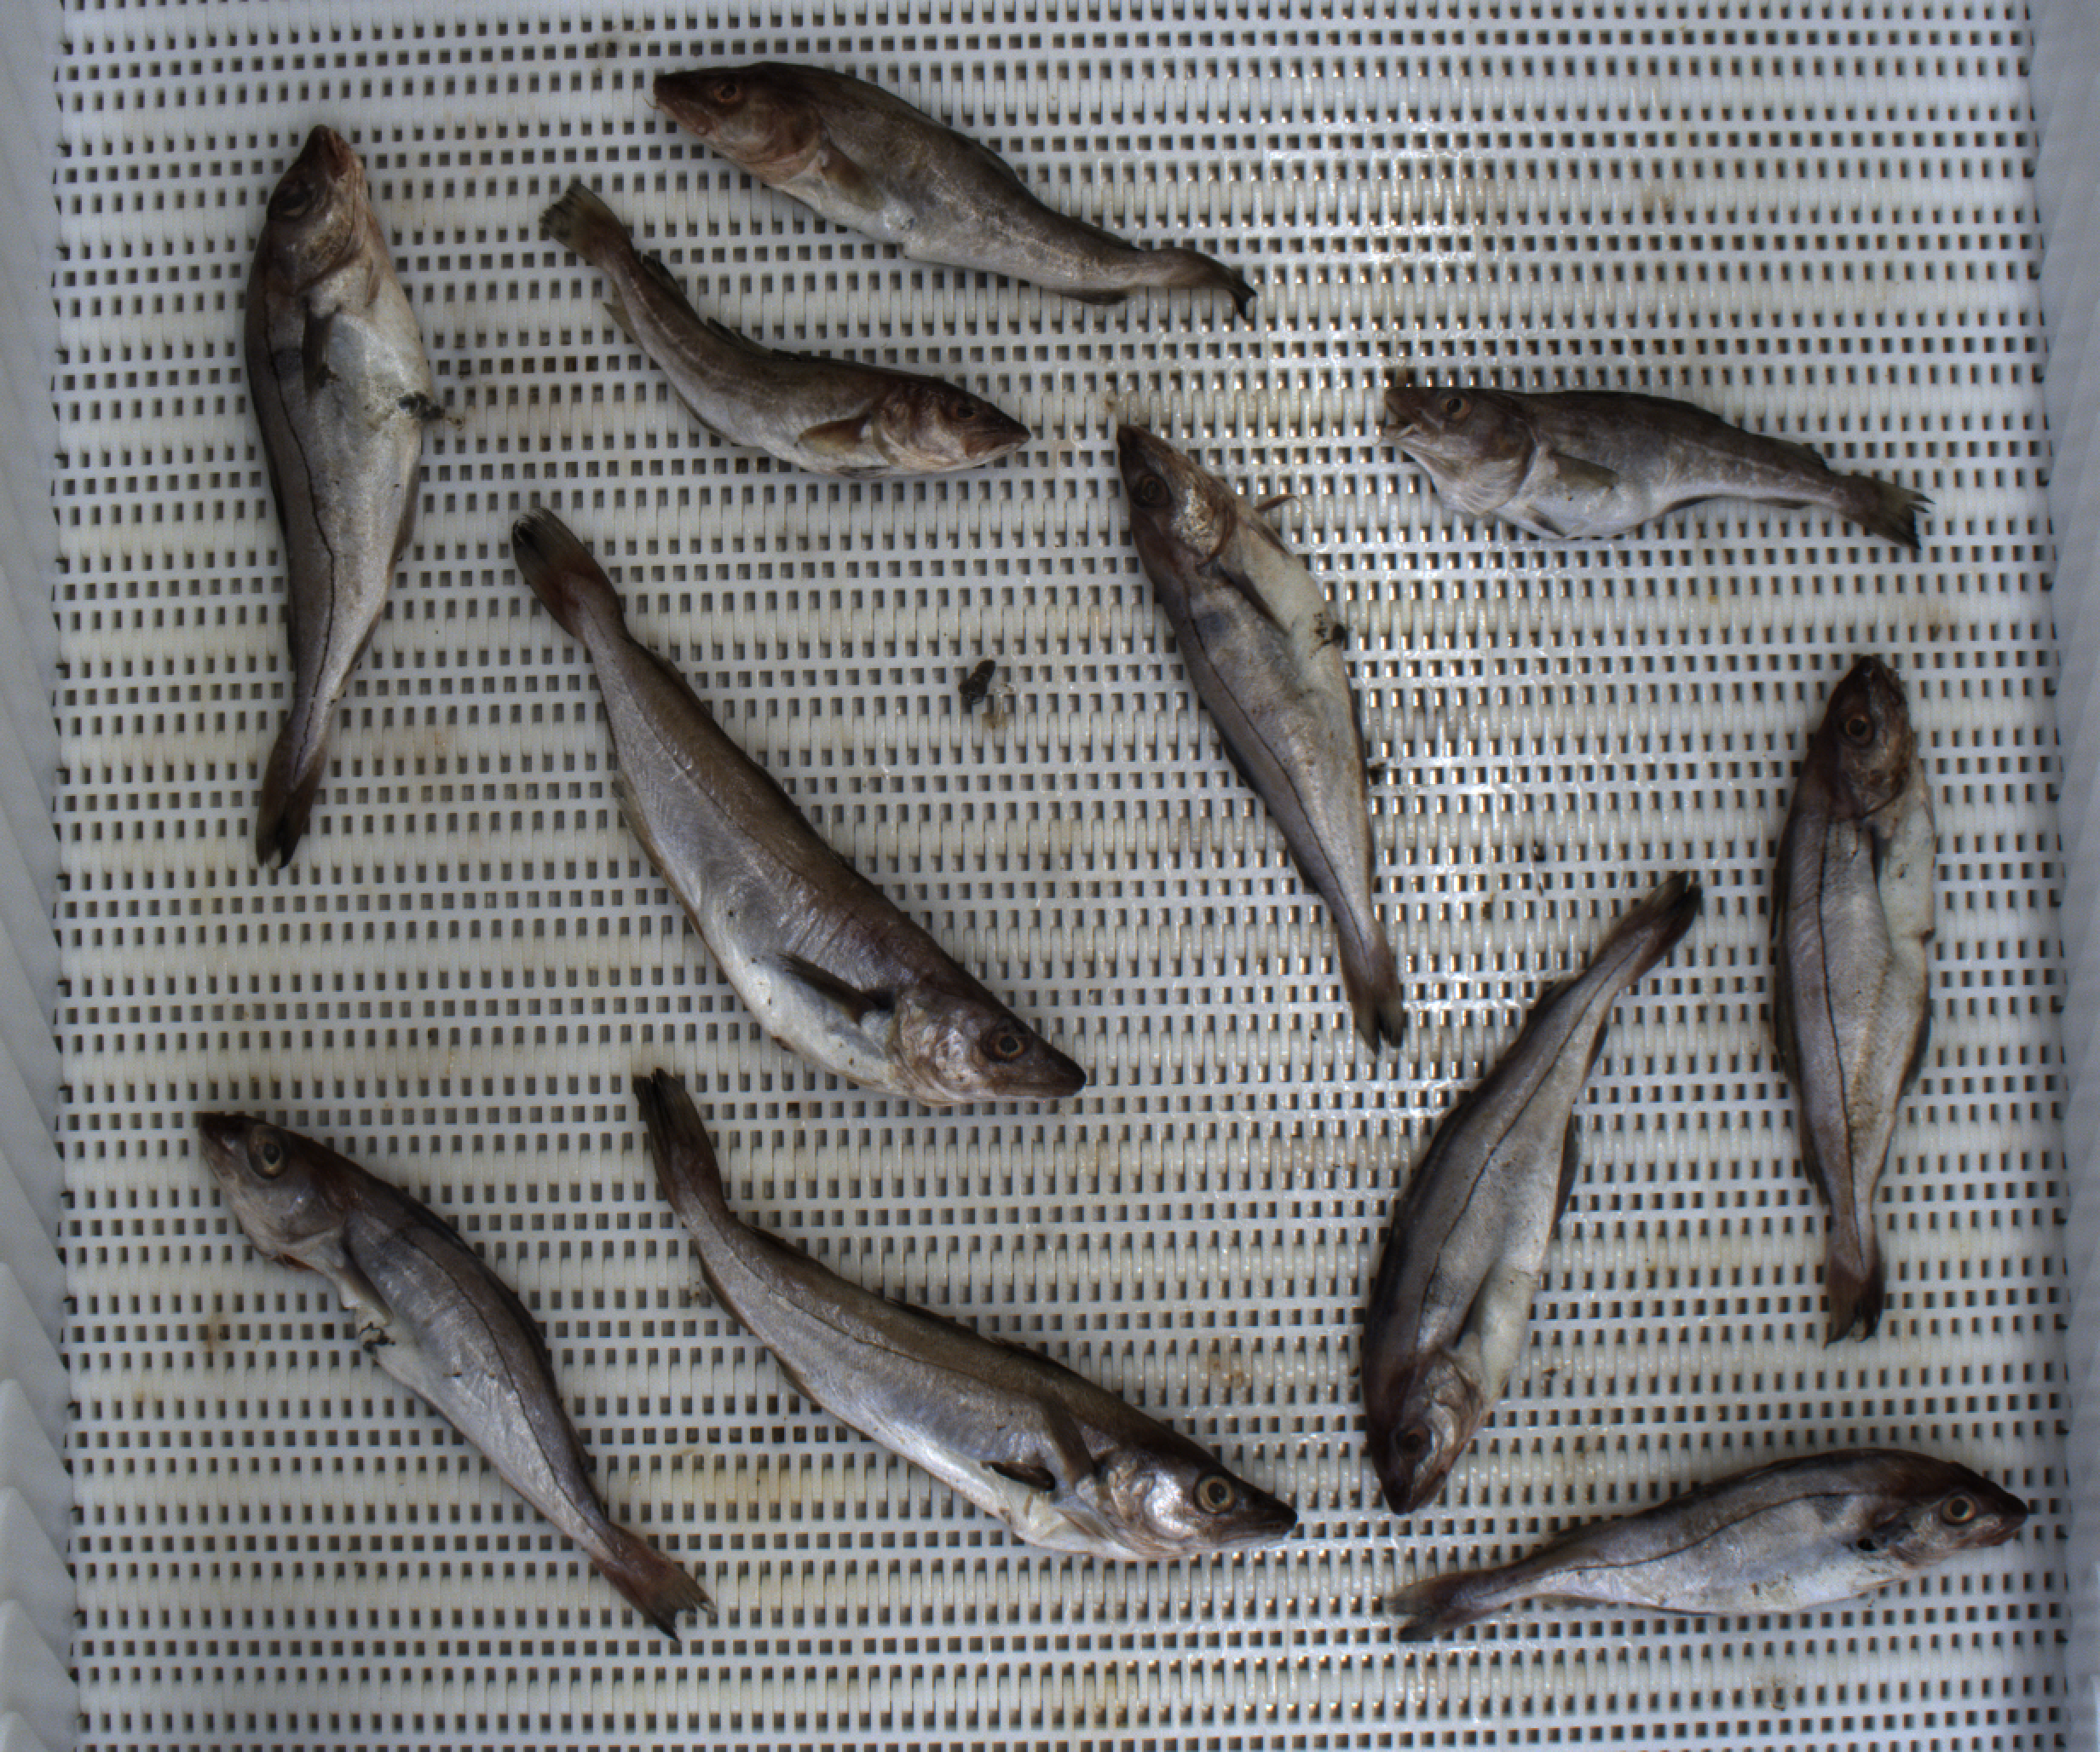
Total fish: 11
Cod: 3
Haddock: 6
Whiting: 2
Hake: 0
Horse mackerel: 0
Saithe: 0
Other: 0